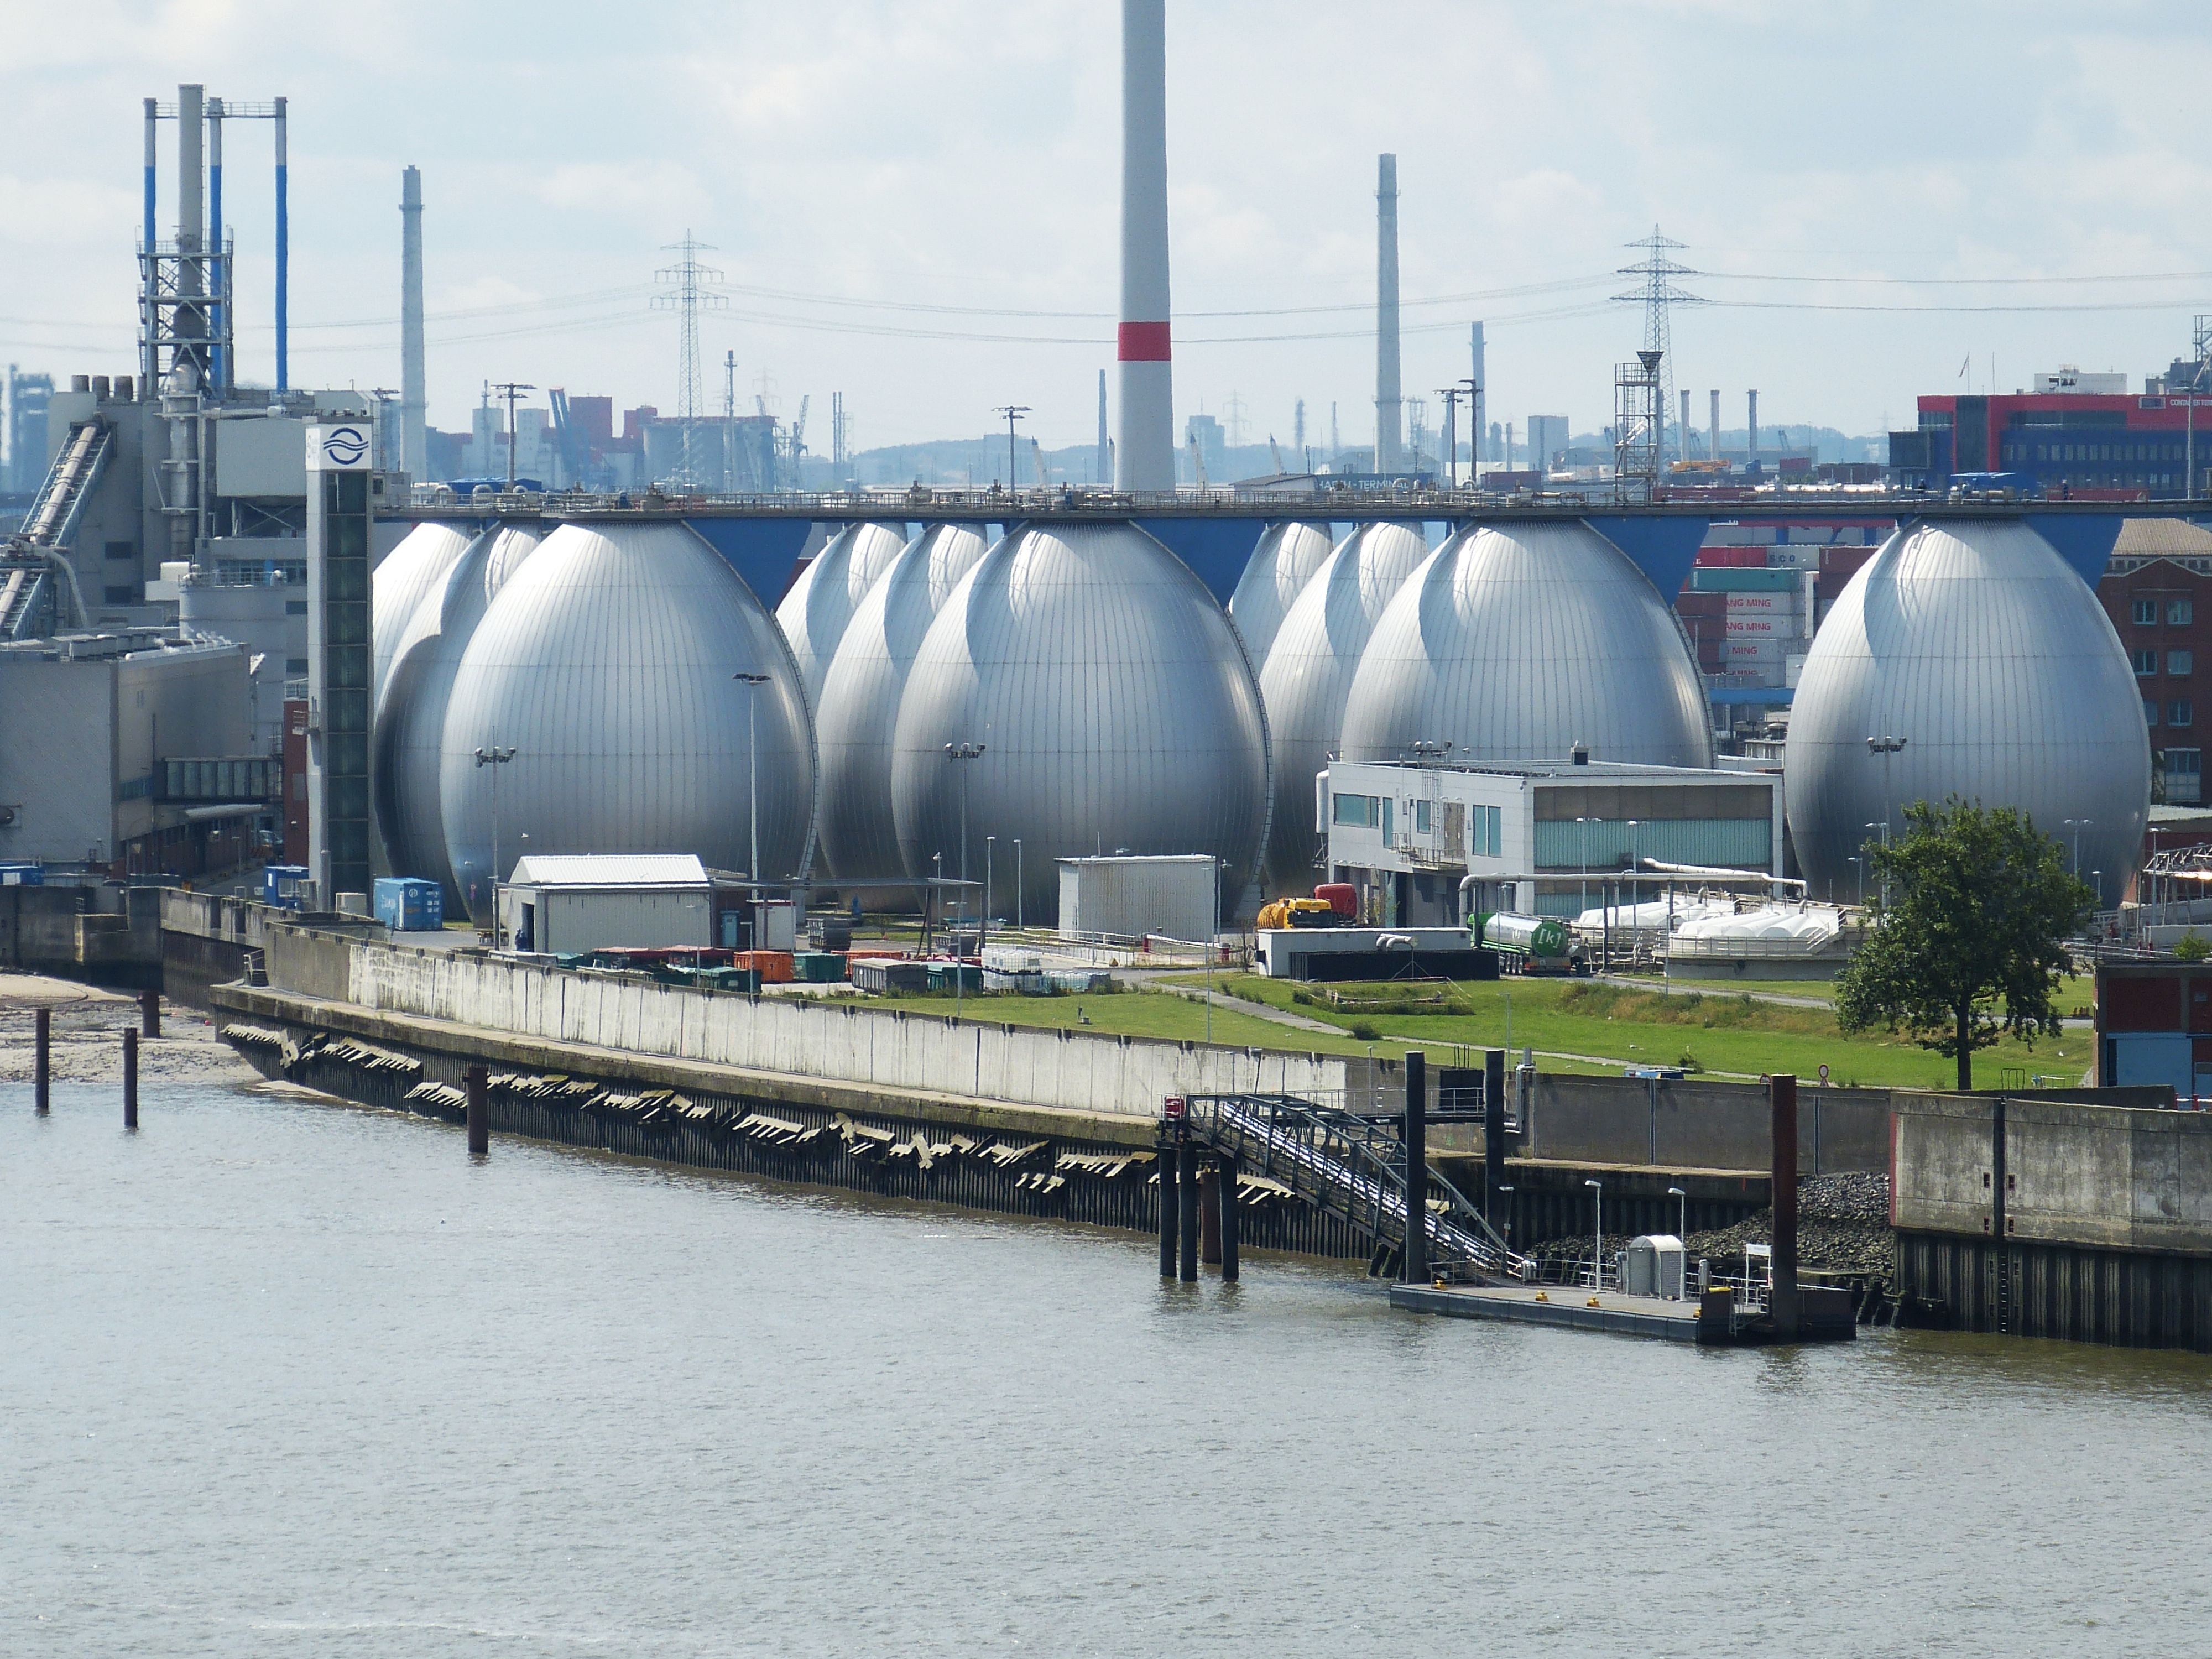
water, technology, bridge, river, transport, environment, vehicle, factory, industry, port, waterway, egg, watercraft, hamburg, freight transport, sewage plant, altona